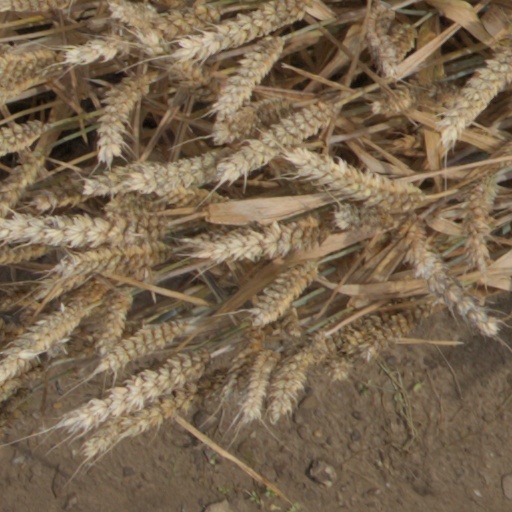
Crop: wheat